HM Prison Brixton

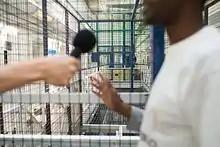
A radio interview recording in HMP Brixton

Conditions in the prison gradually improved during the mid-19th century as a nursery was opened in the prison for children under the age of four and, by 1860, inmates were allowed to keep their children until the end of their prison sentences. Brixton eventually became a military prison from 1882 until 1898 and remained a trial-and-remand prison for London and the Home Counties until 2012. The footings for the treadmill remain and are visible and the former condemned cell is now an enlarged cell with six beds. A 1902 photograph shows the newly-built execution shed, which was never used and was repurposed as a staff gym.